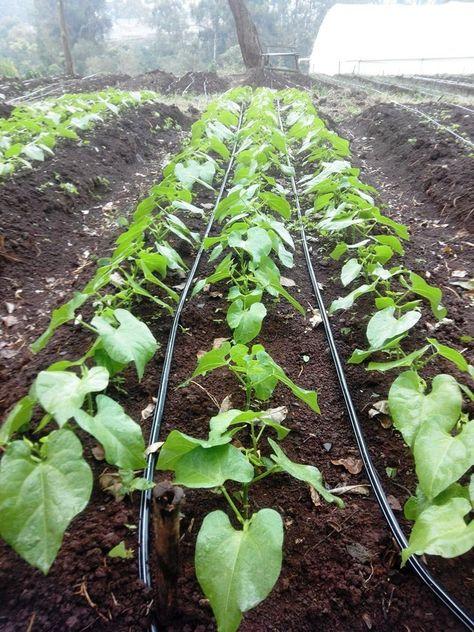
Matuta yaliyopandwa mimea kwa mistari iliyonyooka vizuri, kati ya mistari hiyo kuna bomba za umwagiliaji zilizolazwa ardhini kwa ajili ya kumwagilia mimea, mazingira ya shamba yanaonyesha kilimo cha kisasa na maandalizi bora ya bustani kwa ajili ya uzalishaji wa mbegu bora.